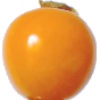
Label: Physalis 1